Indonesia at the 2016 Summer Olympics

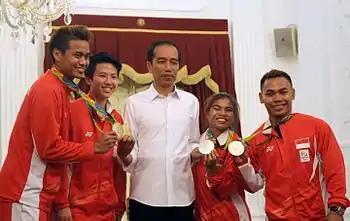
President Joko Widodo with Indonesian Olympic medalists at the State Palace in Jakarta. Left-right: Ahmad, Natsir, Widodo, Agustiani and Irawan

One Indonesian archer qualified for the women's individual recurve by obtaining one of the eight Olympic places available from the 2015 World Archery Championships in Copenhagen, Denmark. Three Indonesian archers qualified for the men's events by virtue of the nation's podium finish in the team recurve competition at the 2016 Archery World Cup meet in Antalya, Turkey.